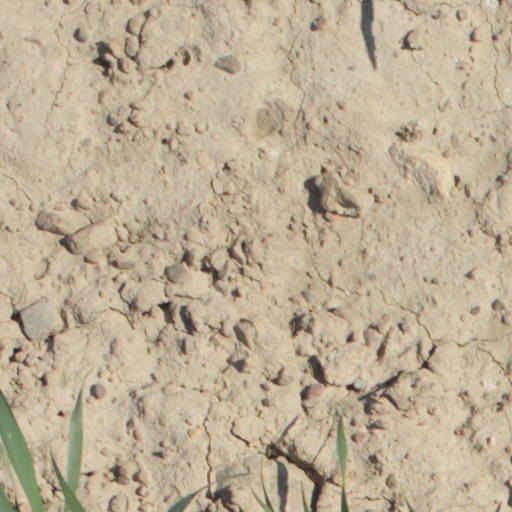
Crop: wheat